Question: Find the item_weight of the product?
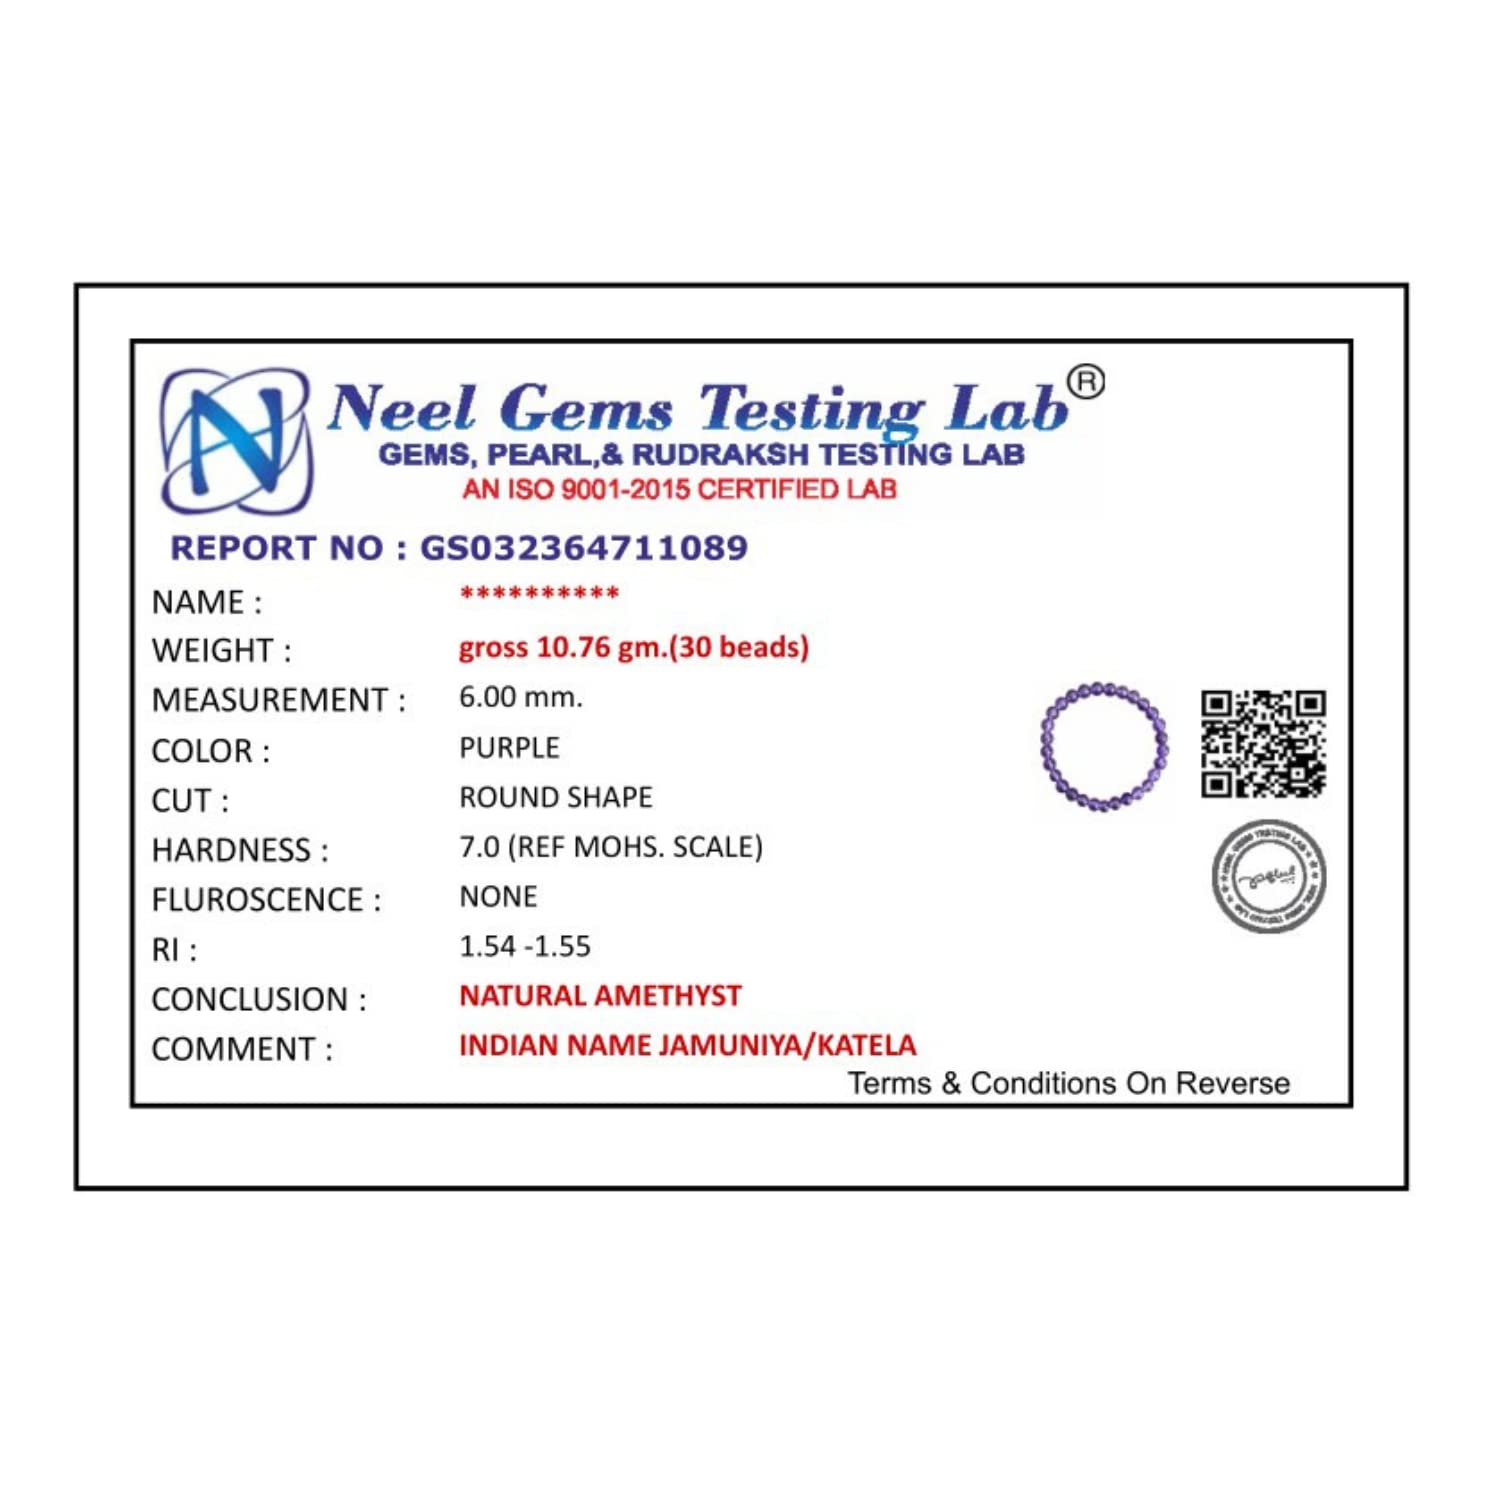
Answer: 10.76 gram